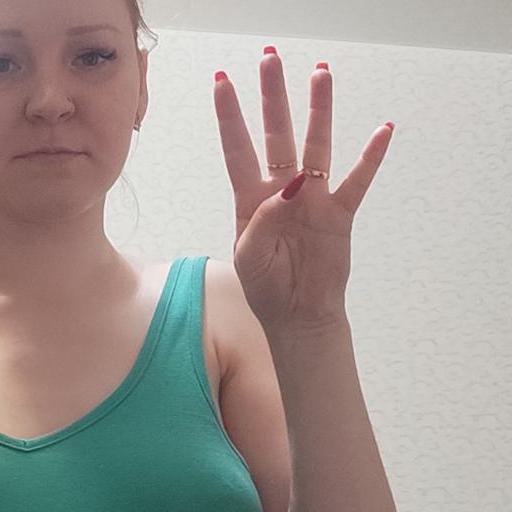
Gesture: four